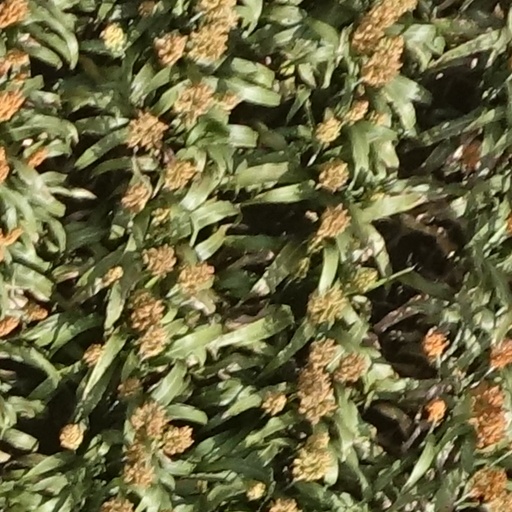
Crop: sorghum